Micah Gunnell

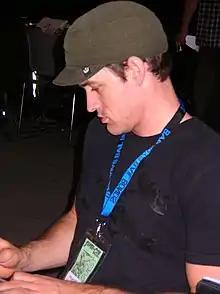
Gunnell in May 2009

Micah Gunnell (born June 18, 1980) is an animation director, storyboard artist, and comic book artist who currently works for Dreamworks Animation in the United States. In addition to his work in comics, he has produced storyboards for several animated series, including Film Roman/Marvel's Ultimate Spider-Man, Nickelodeon's Teenage Mutant Ninja Turtles, Marvel's Guardians of the Galaxy, and Avengers Assemble. He has also directed on Marvel's Avengers animated series, and is currently a director on DreamWorks' Fast and Furious: Spy Racers series which is available on Netflix.